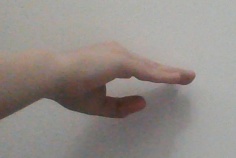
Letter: jeem